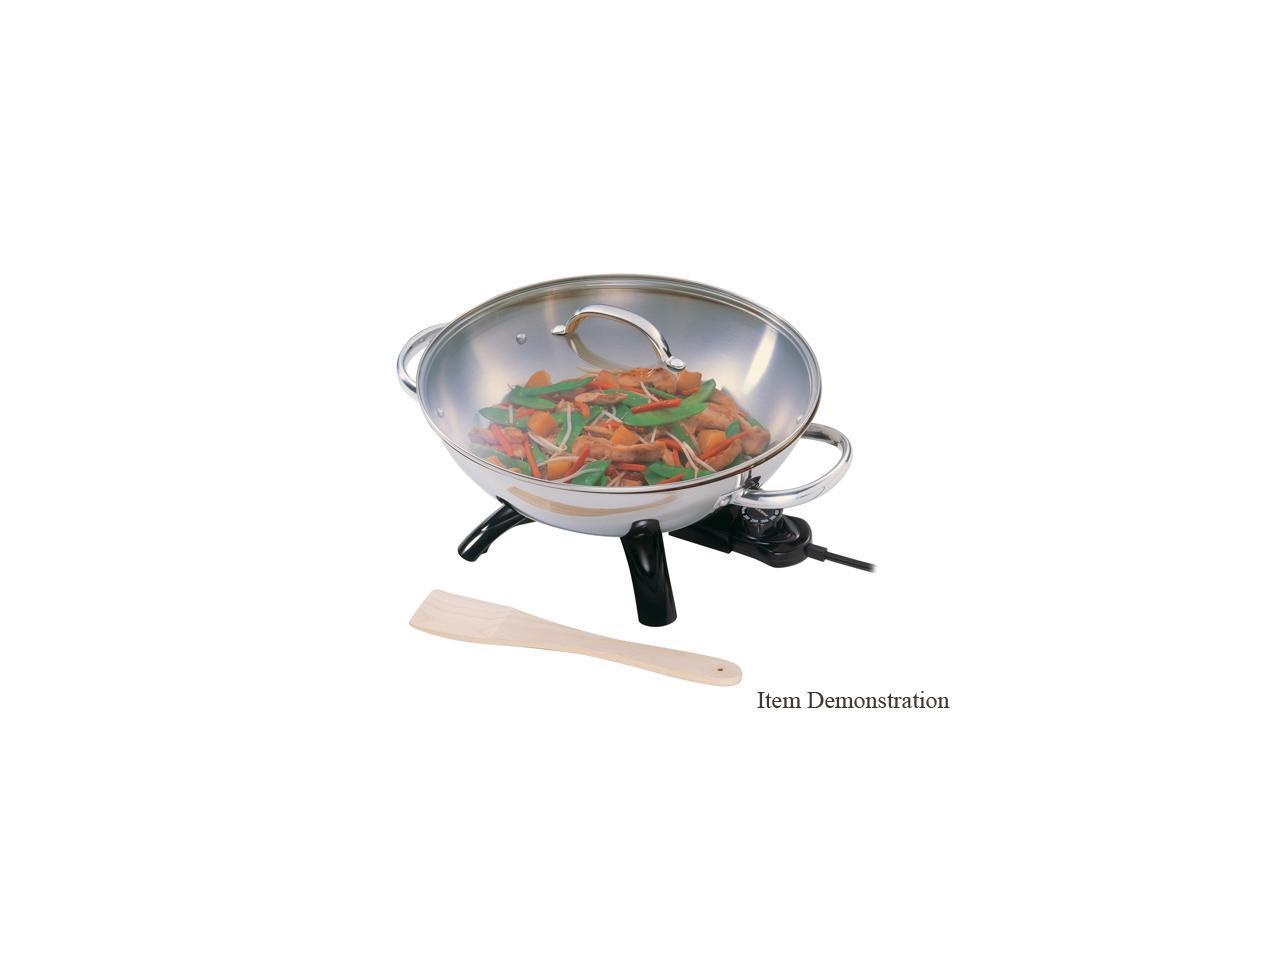
PRESTO 05900 Stainless Steel Electric Wok
Brand: Presto
The item in this listing is a brand new sealed product in its original manufacture retail packaging. This product will come with a Minimum 1 year warranty. PRESTO 05900 Stainless Steel Electric Wok MPN: 05900P UPC: 075741059006
Category: Home & Garden > Kitchen & Dining > Kitchen Appliances > Electric Skillets & Woks > Electric Woks